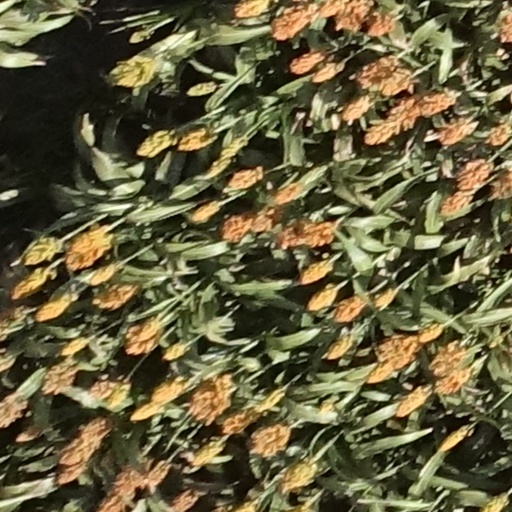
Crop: sorghum